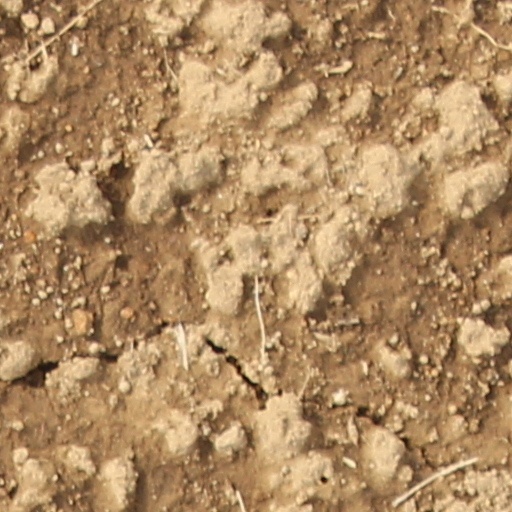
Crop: wheat